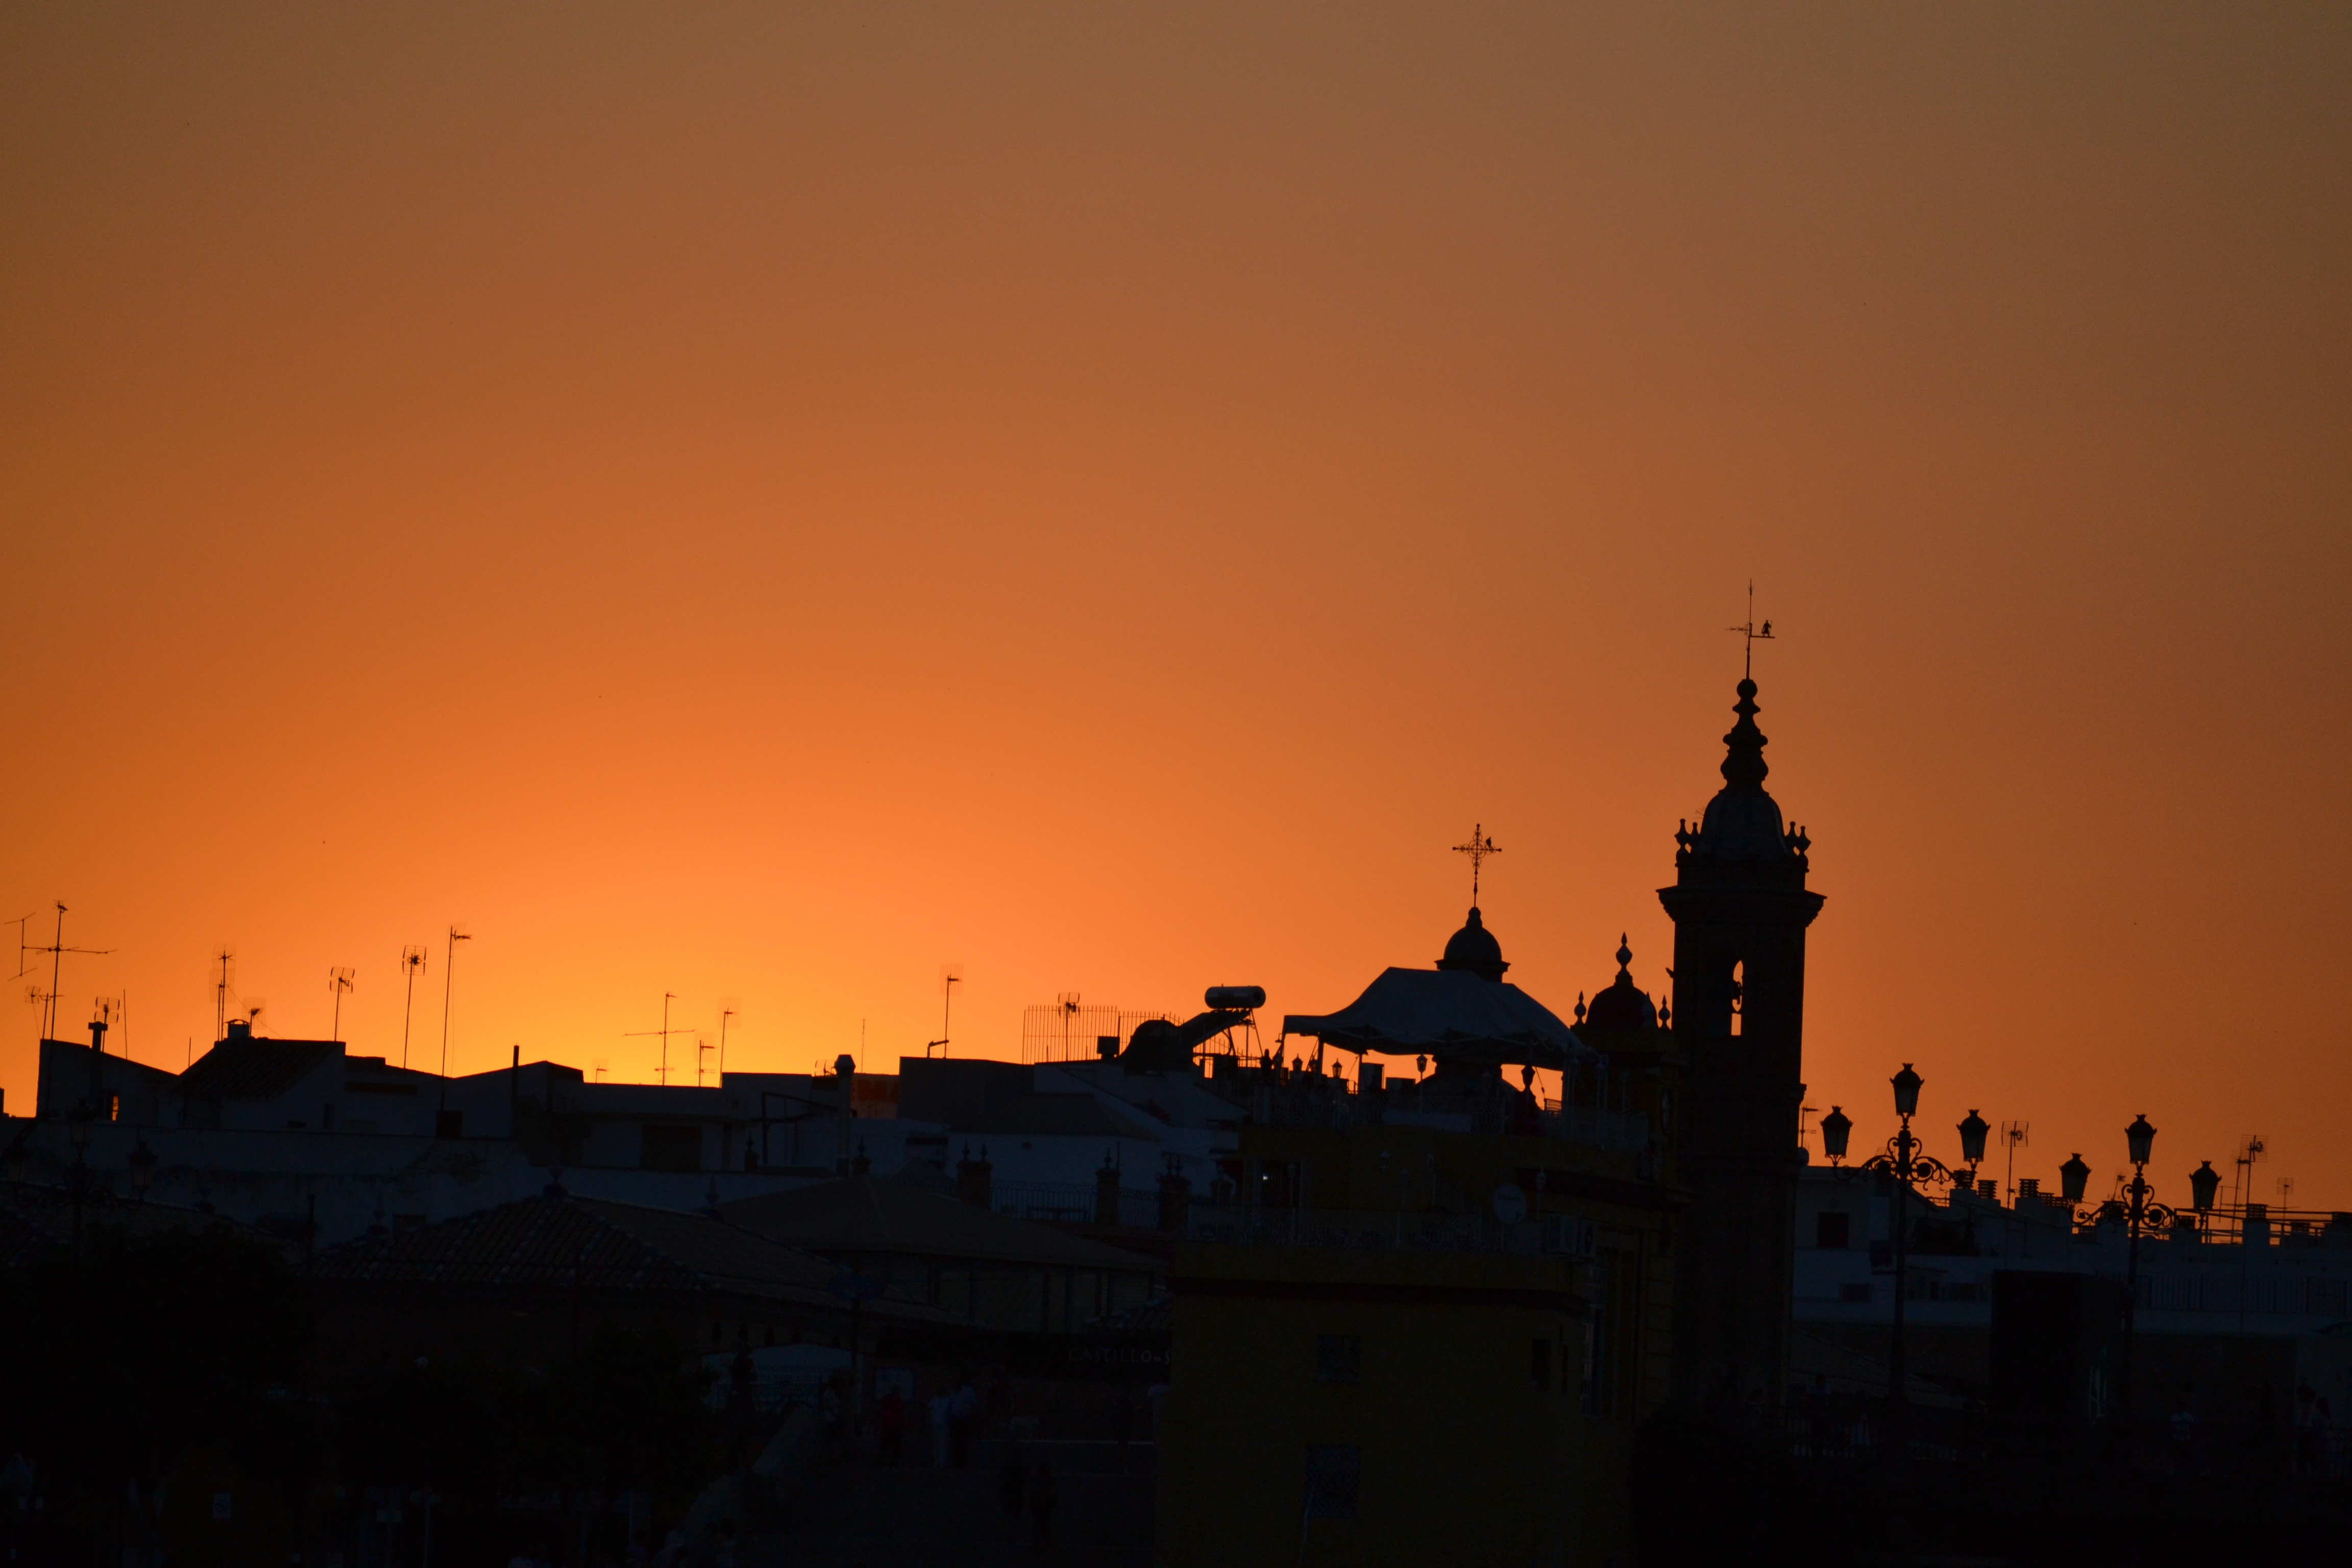
horizon, silhouette, sky, sun, sunrise, sunset, skyline, night, sunlight, morning, dawn, city, summer, dusk, evening, backlight, afterglow